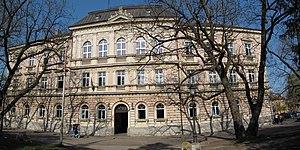
Les monuments culturels protégés constituent une catégorie de monuments de Serbie inscrits sur une liste de monuments bénéficiant de la protection de l'État. Il s'agit d'une troisième catégorie de monuments protégés classés, par leur importance, après les monuments culturels d'importance exceptionnelle et les monuments culturels de grande importance.
Le lycée de Zemun est un établissement scolaire situé à Belgrade, en Serbie, dans la municipalité urbaine de Zemun. Créé en 1858, il est le cinquième plus ancien lycée du pays après ceux de Sremski Karlovci, Novi Sad, Kragujevac et Šabac.
Cet article recense les monuments culturels du district de la Ville de Belgrade en Serbie.
Zemun est une municipalité de Serbie située sur le territoire de la Ville de Belgrade. Elle fait partie des 10 municipalités urbaines de la ville de Belgrade proprement dite. Au recensement de 2011, Zemun intra muros comptait 151 811 habitants et la municipalité dont elle est le centre 166 292.